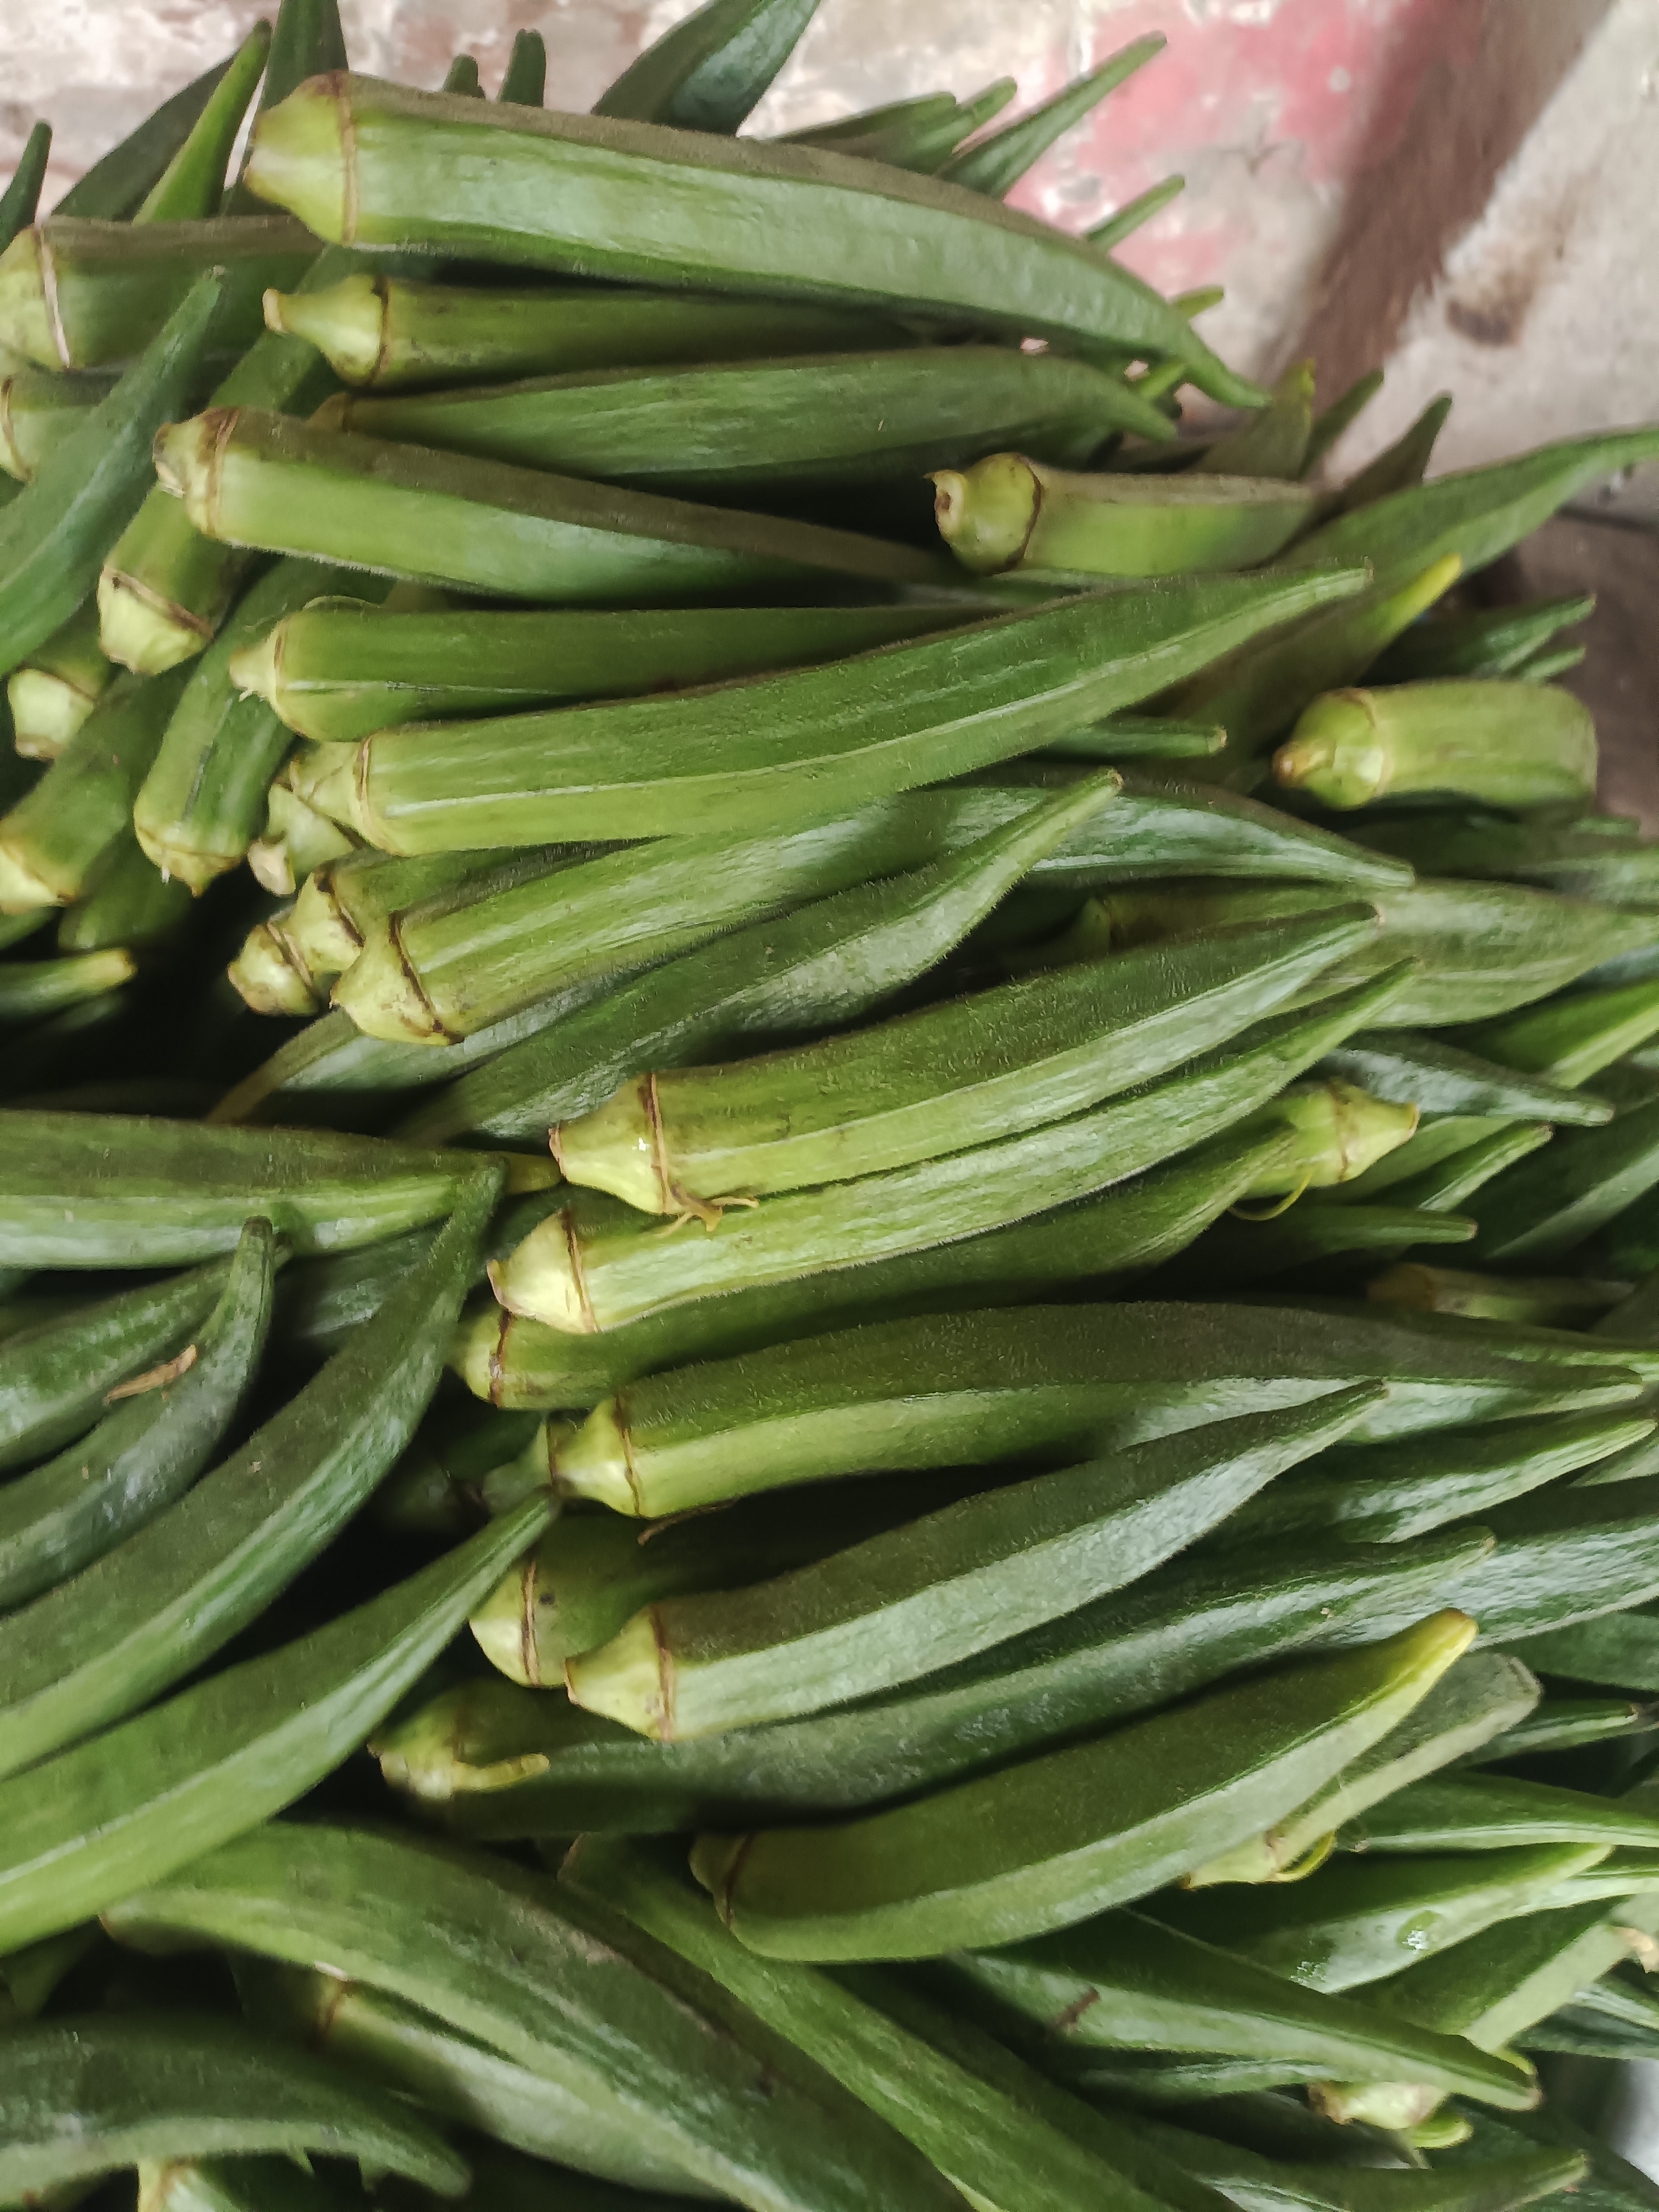
Label: Abelmoschus esculentus